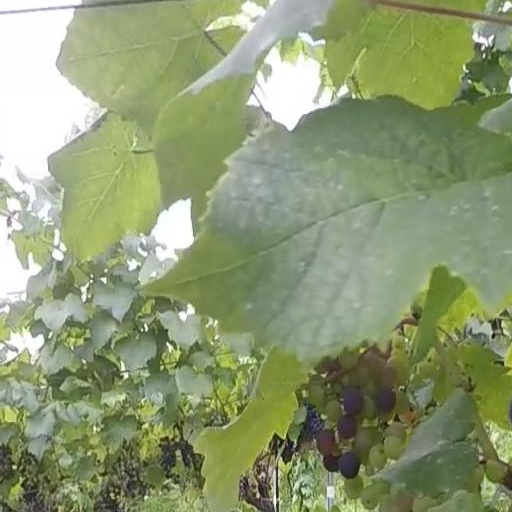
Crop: grape